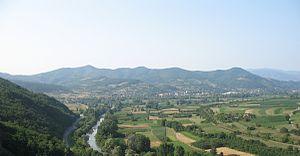
Baljevac est une ville de Serbie située dans la municipalité de Raška, district de Raška. Au recensement de 2011, elle comptait 1 494 habitants.